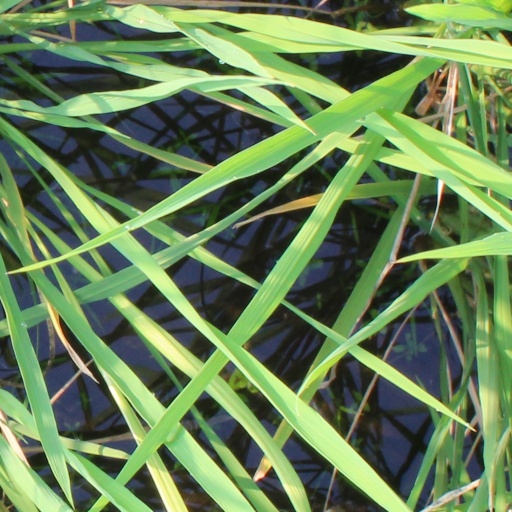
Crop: rice